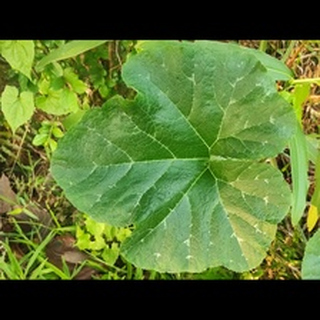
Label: healthy_pumpkin